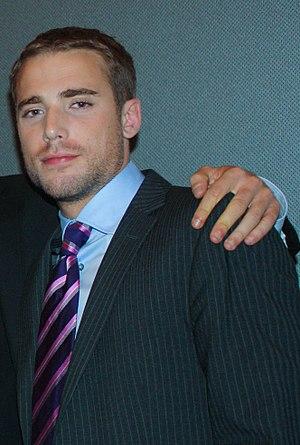
Dustin Milligan est un acteur de cinéma, né le 28 juillet 1985 à Yellowknife, Territoires du Nord-Ouest au Canada.